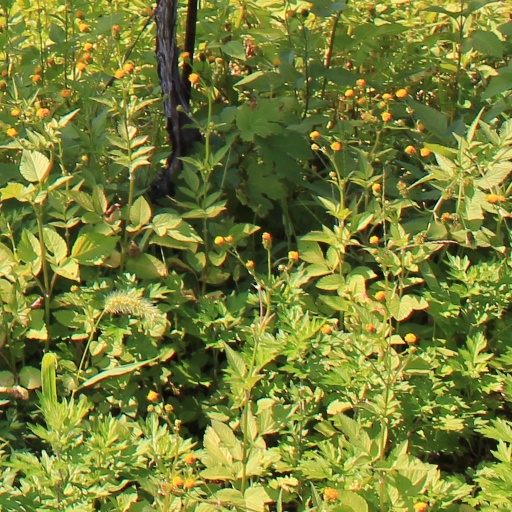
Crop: grape